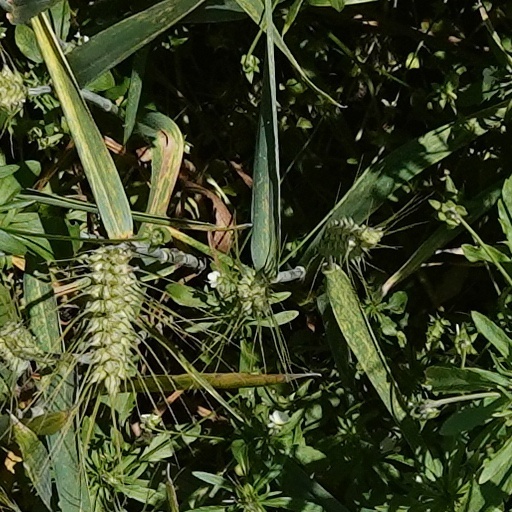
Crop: wheat